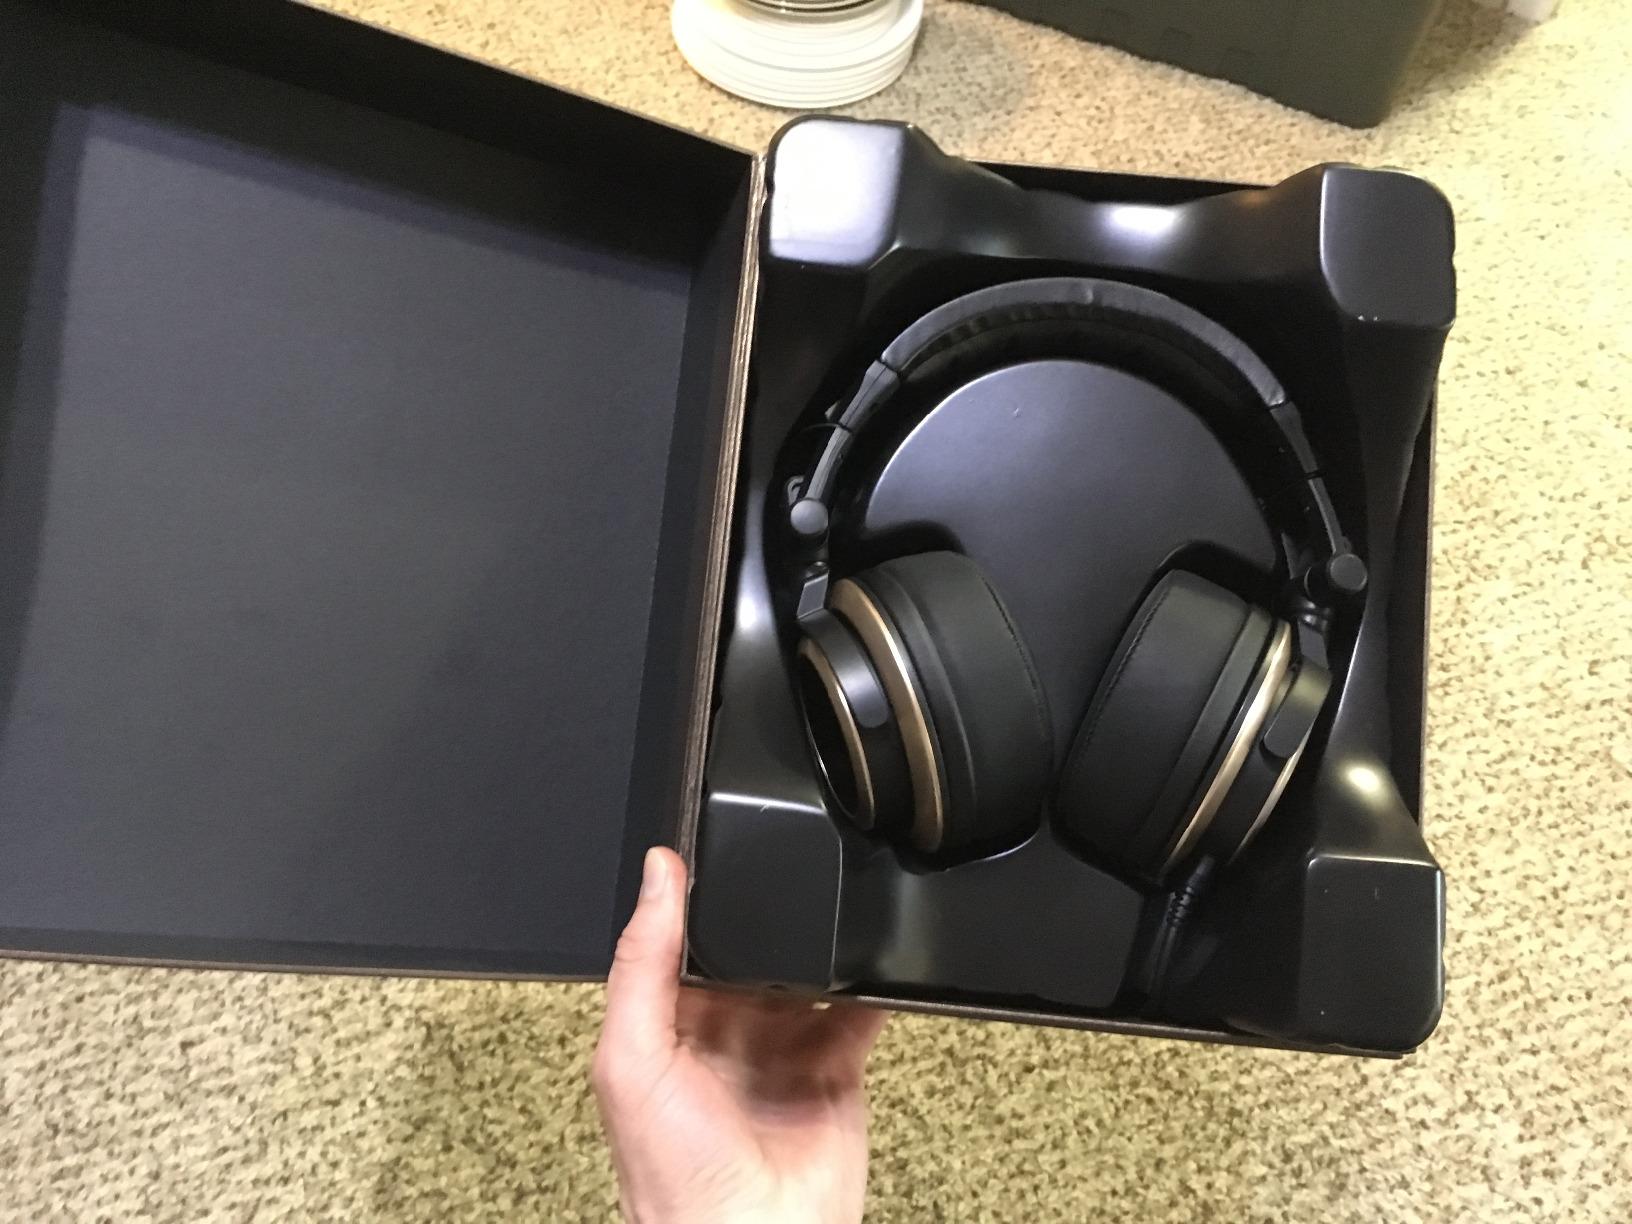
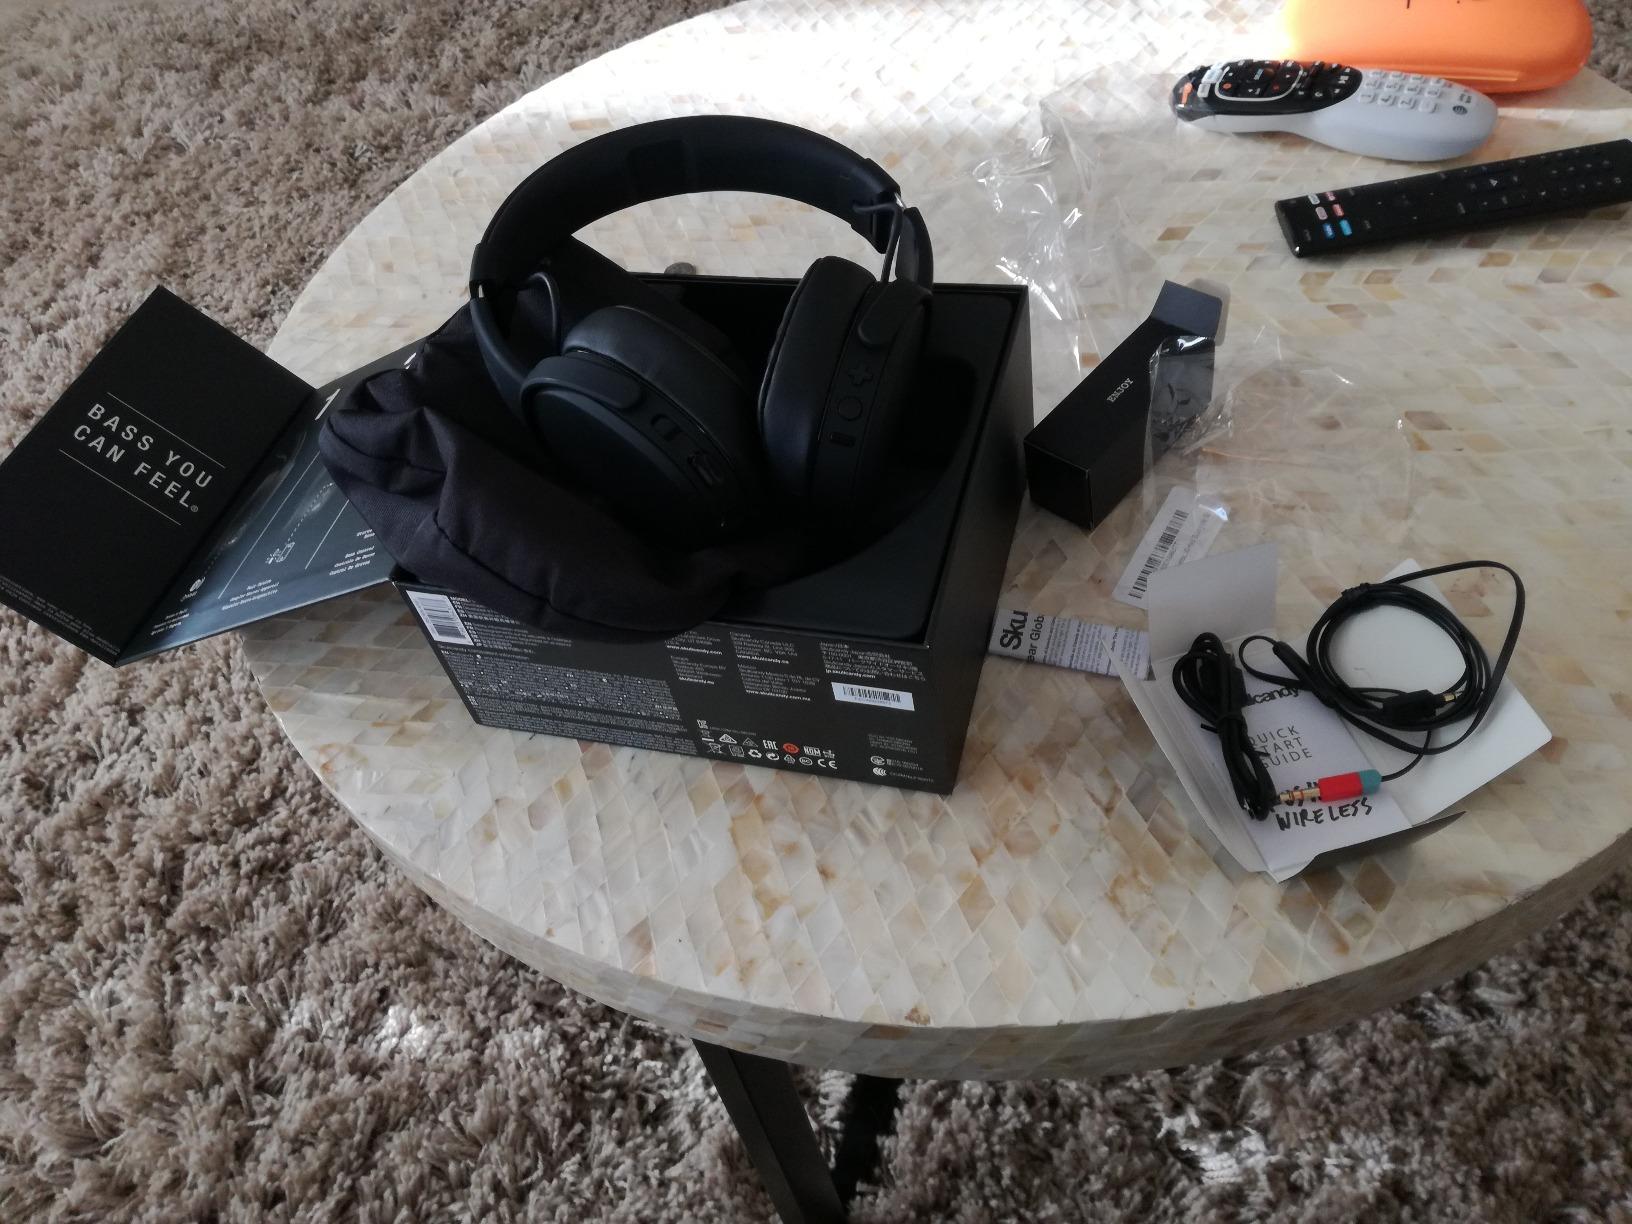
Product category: headphones
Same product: no